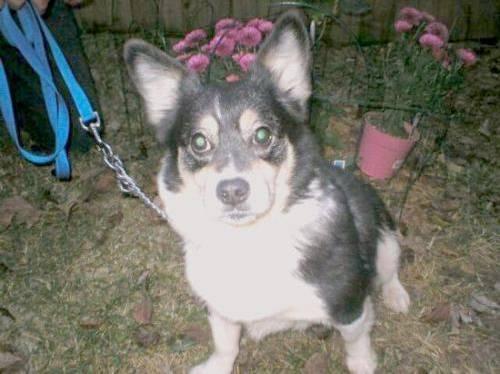
dog